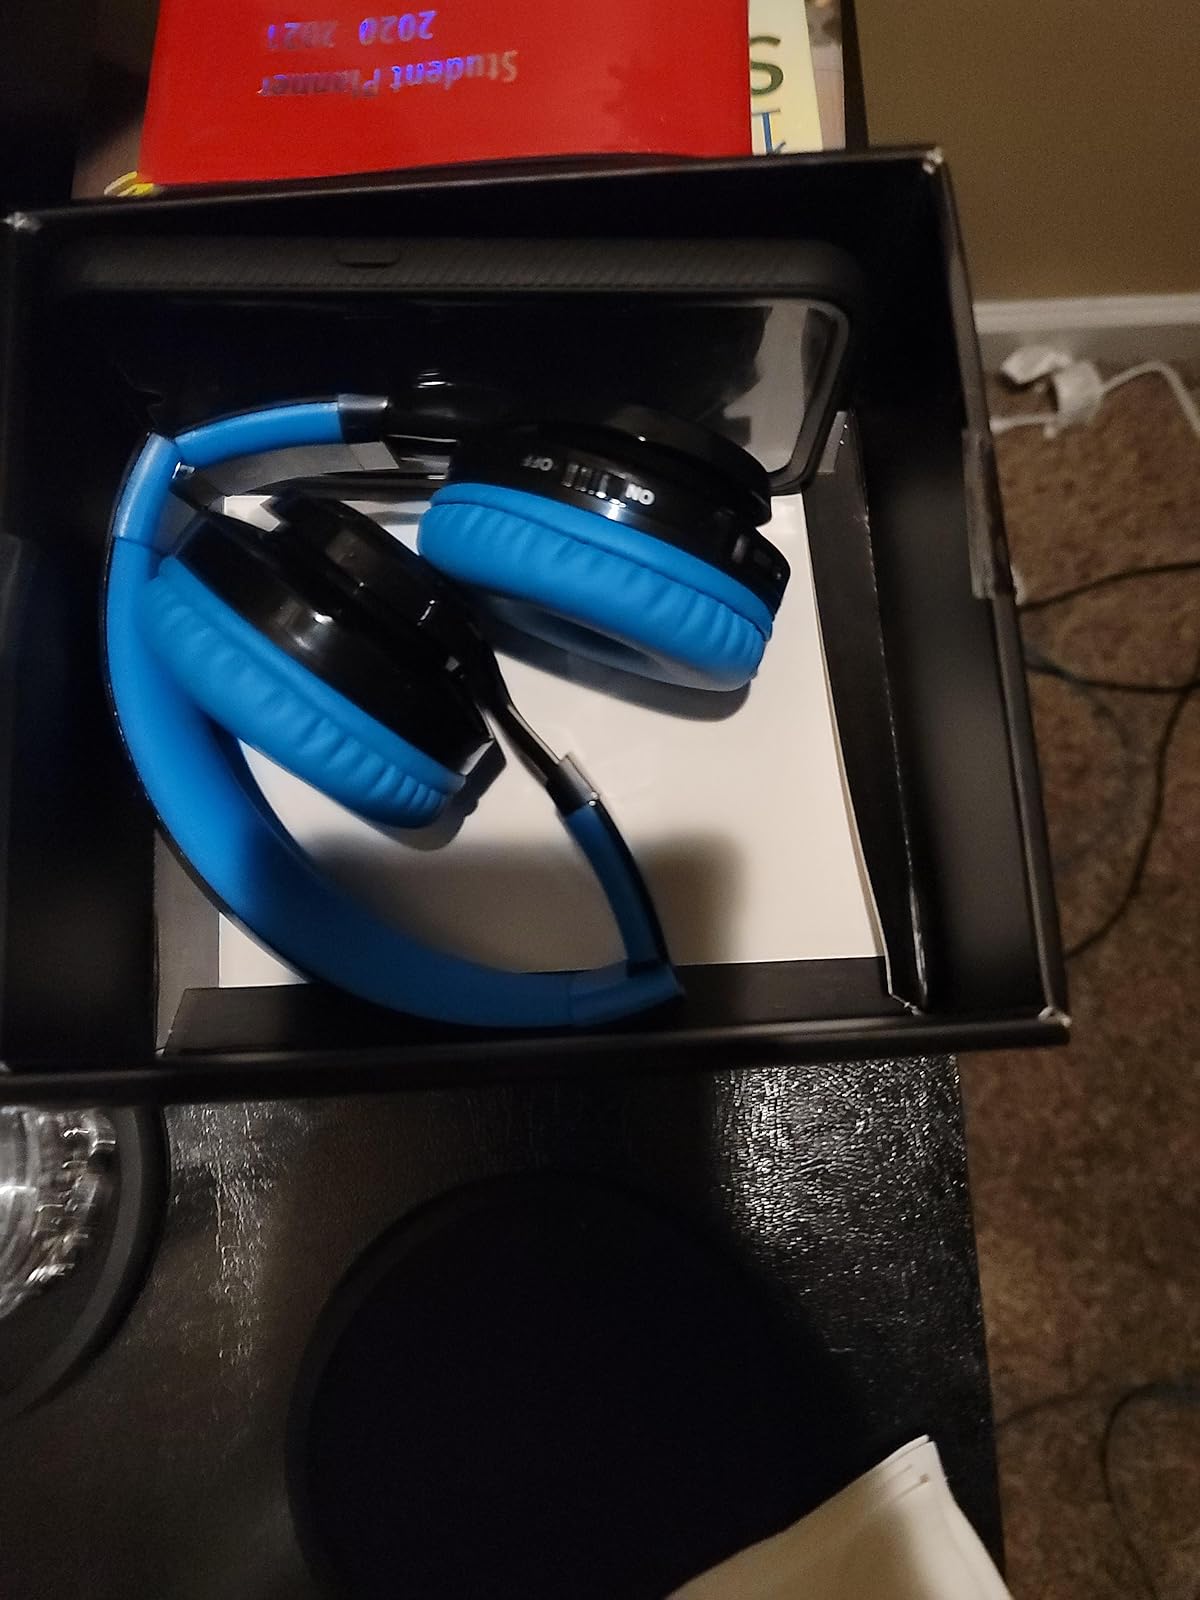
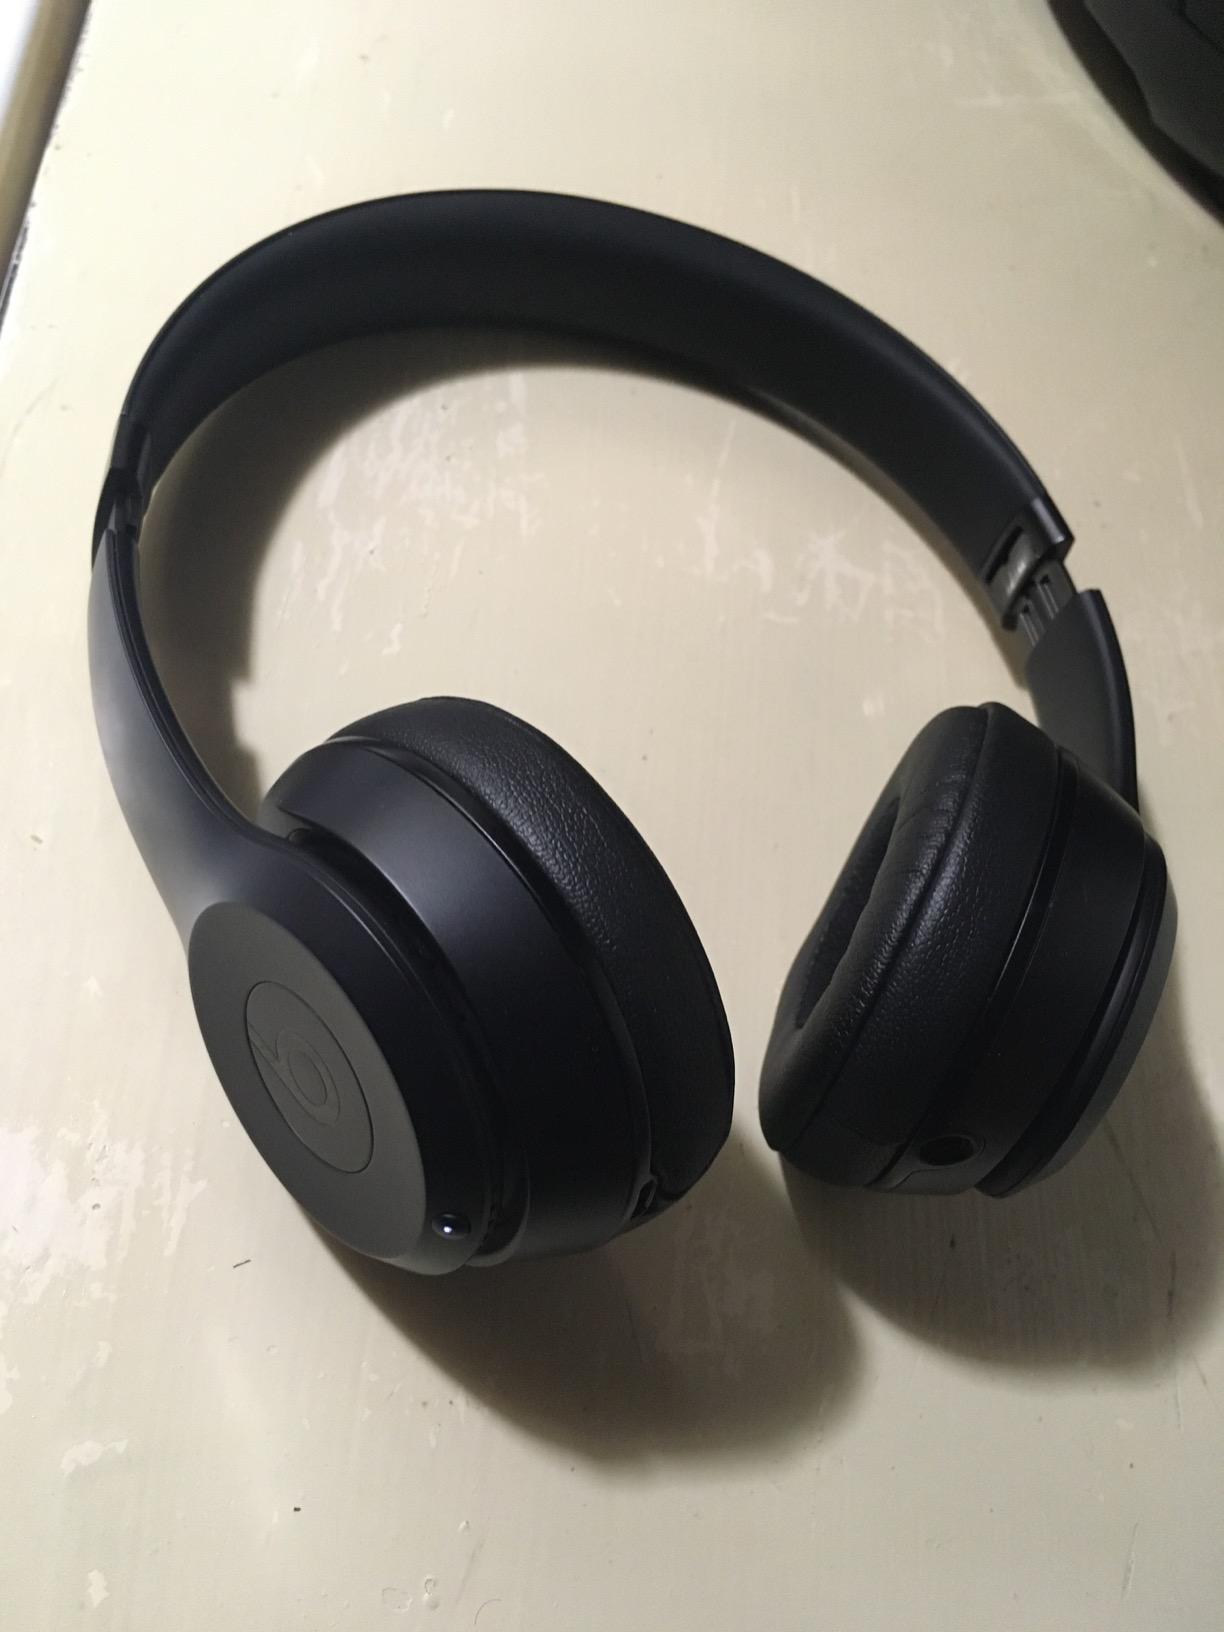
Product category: headphones
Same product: no